Allotropes of sulfur

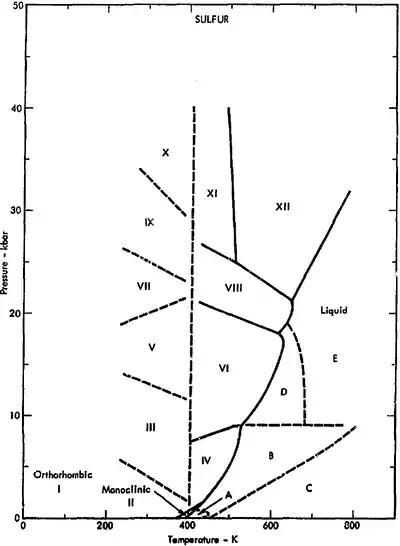
A historic phase diagram of sulfur. A phase diagram from 1975, presenting data through 1970. The ordinate is pressure in kilobars (kbar). and the abscissa is temperature in kelvins (K). (The temperatures 200, 400, 600, and 800 K correspond to the approximate temperatures of −73, 127, 327, and 527 °C, respectively.) The Roman numerals I-XII refer to known solid phases identified by "volumetric, optical, and electrical resistance techniques," and letters A-E to putative distinct liquid "phases" identified by differential thermal analysis. Phase information is based on the work of G. C. Vezzoli, et al., as reviewed by David Young; as Young notes, "The literature on the allotropy of sulfur presents the most complex and confused situation of all the elements." Phase information are limited to ≤50 kbar and thus omitting metallic phases.

The pressure-temperature (P-T) phase diagram for sulfur is complex (see image). The region labeled I (a solid region), is α-sulfur.